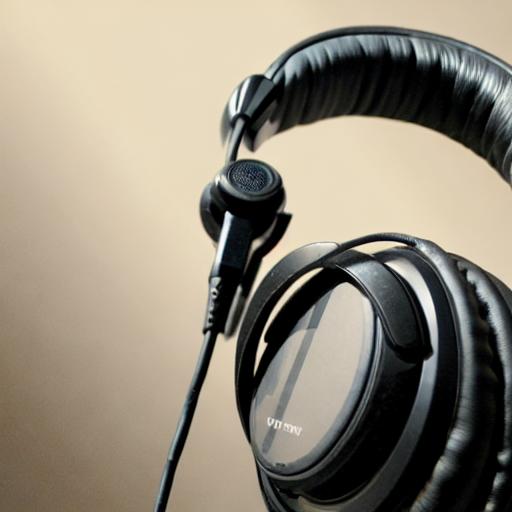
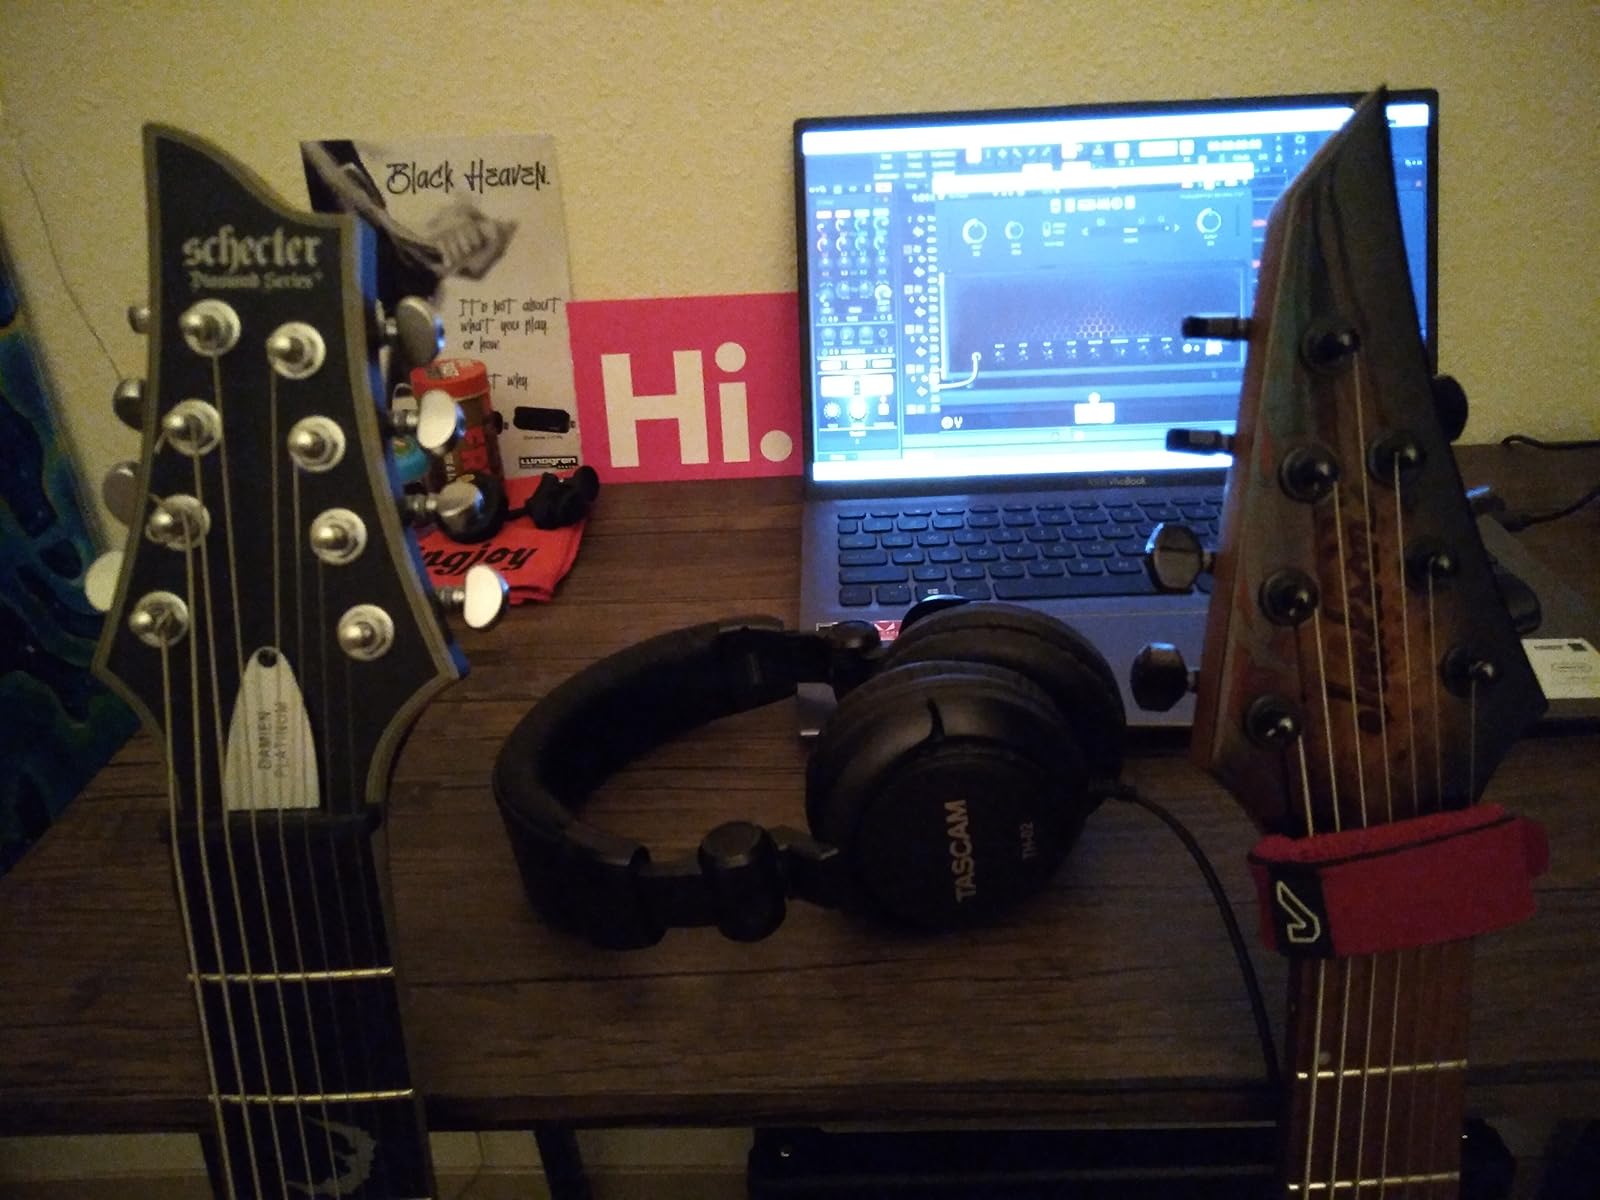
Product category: headphones
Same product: no